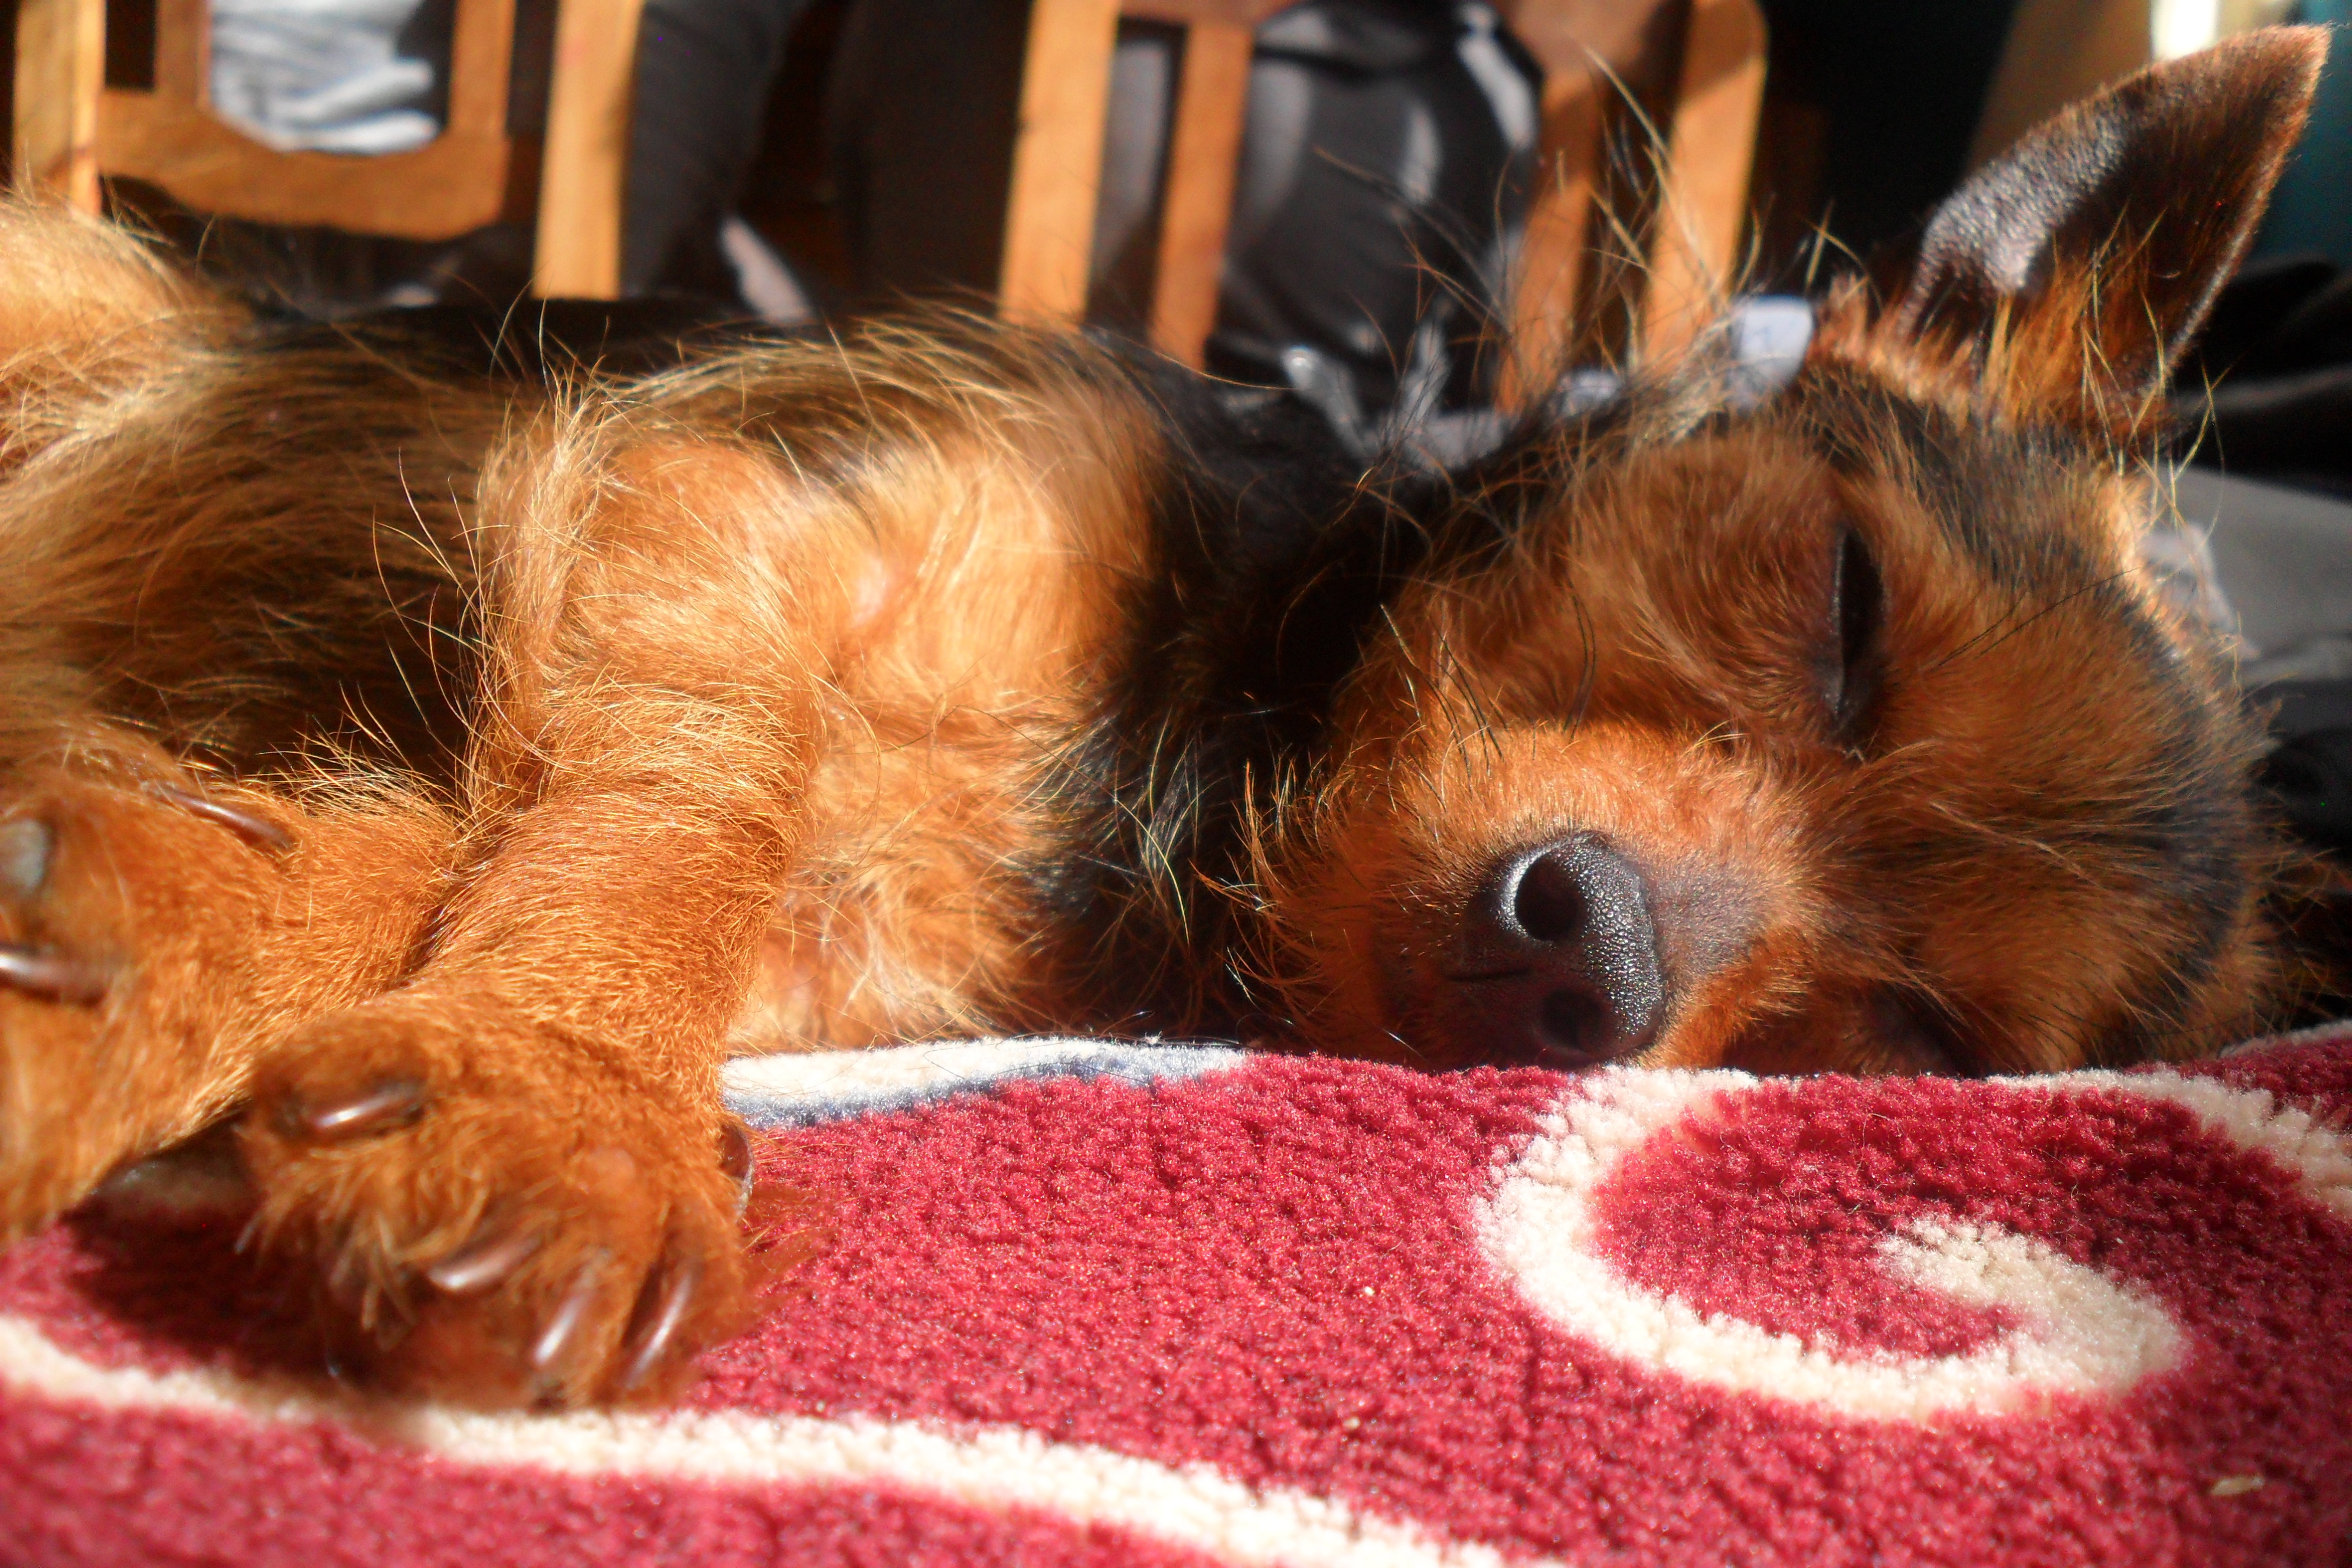
puppy, dog, pet, mammal, nose, mammals, skin, vertebrate, terrier, dog like mammal